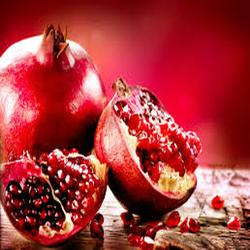
Label: Pomegranate